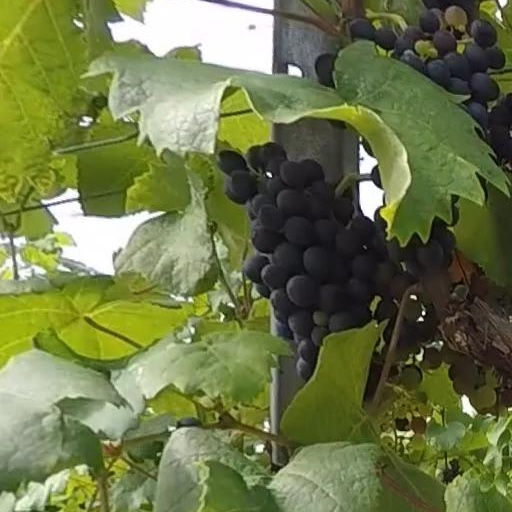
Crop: grape